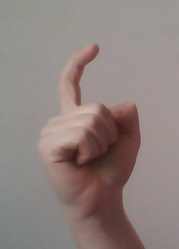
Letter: ra